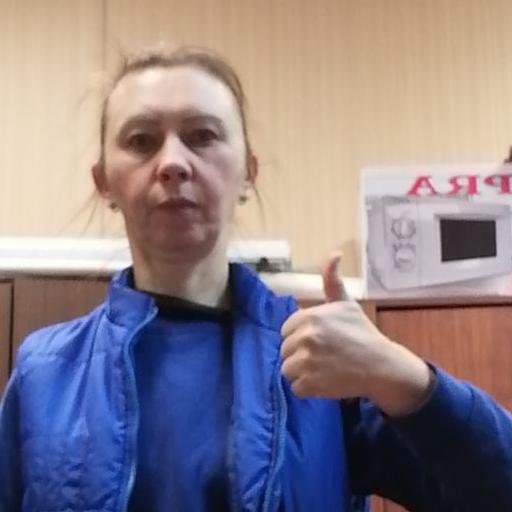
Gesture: like